Kiyevskaya (Filyovskaya line)

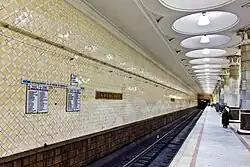
Station platform

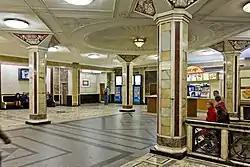
Upper level

From this station, passengers can transfer to Kiyevskaya on the Arbatsko–Pokrovskaya line and Kiyevskaya on the Koltsevaya line.